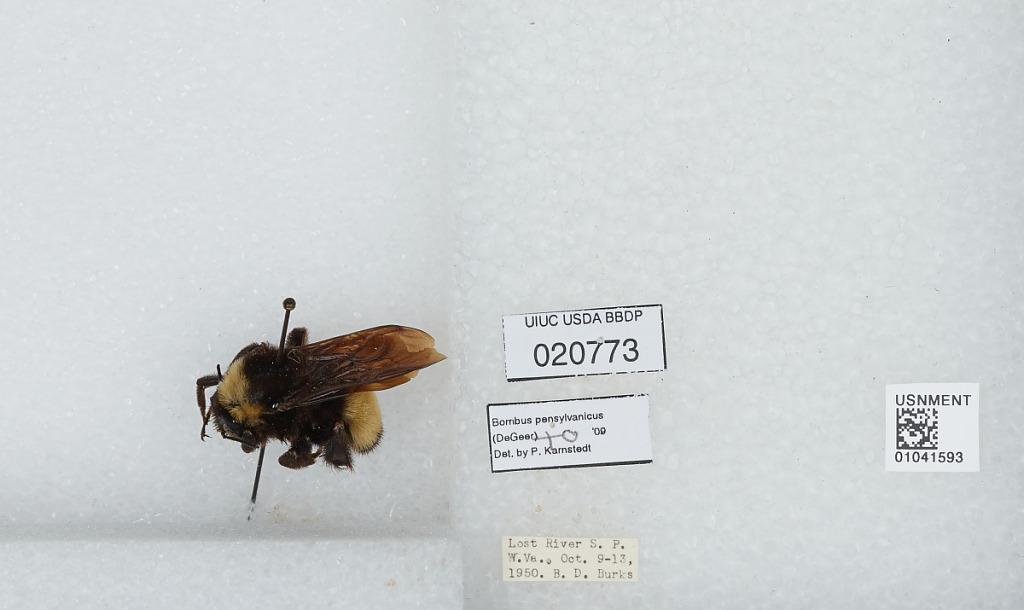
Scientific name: Bombus sp.
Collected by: B. Burks
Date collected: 1950-10-9
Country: United States
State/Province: West Virginia
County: Hardy
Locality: Lost River State Park
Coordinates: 38.8964, -78.9131
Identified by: Karnstedt, P.